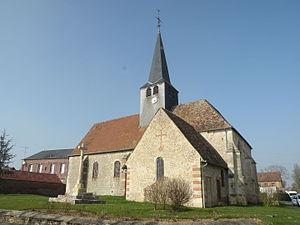
église Saint-Sulpice de Bachivillers
Bachivillers est une ancienne commune française située dans le département de l'Oise en région Hauts-de-France.